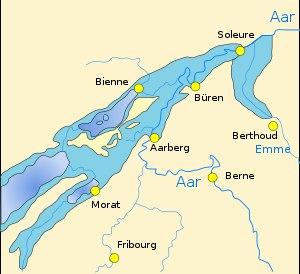
La correction des eaux du Jura est une vaste entreprise d'aménagements hydrauliques réalisée en Suisse dans la région des trois lacs de Neuchâtel, Morat et Bienne. Ces aménagements comprennent des opérations de curage, d'assainissement et de détournement de cours d'eau. Les travaux ont eu lieu en trois phases au cours des XIXᵉ et XXᵉ siècles.